Academic conference

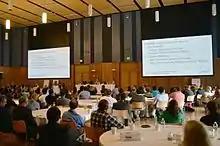
Presentations may be Plenary sessions designed for all attendees (shown here) or breakout sections designed for smaller groups.

Prospective presenters are usually asked to submit a short abstract of their presentation, which will be reviewed before the presentation is accepted for the meeting. Some organizers, and therefore disciplines require presenters to submit a paper, which is peer reviewed by members of the program committee or referees chosen by them.